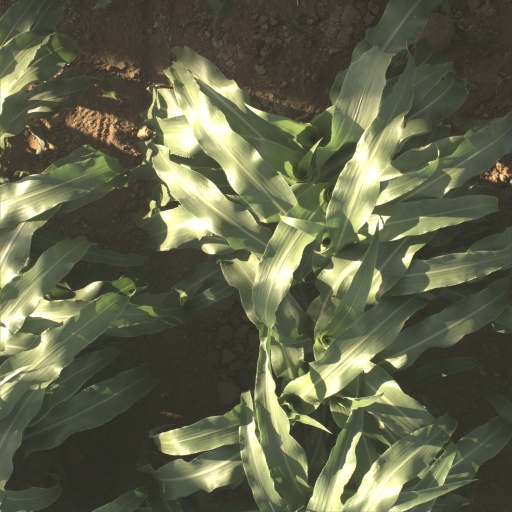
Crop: sorghum